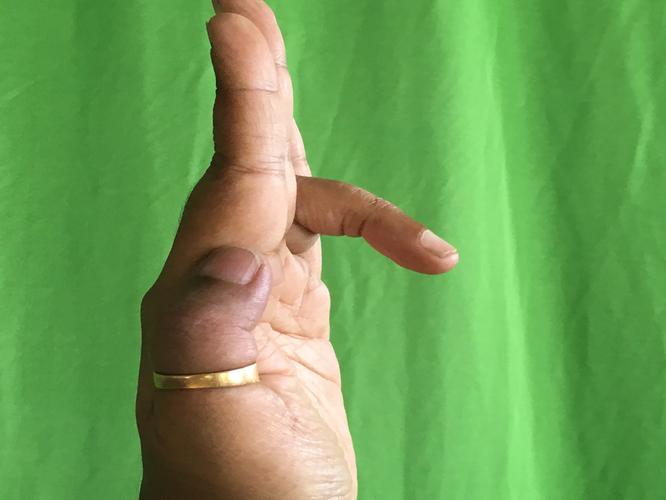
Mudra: Tripathaka
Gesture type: single_hand